Roman Catholic Diocese of Caiazzo

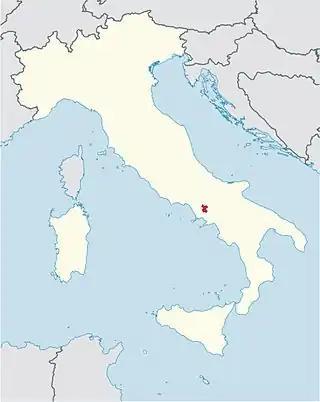
Map of diocese of Caiazzo

According to legend, Christianity was introduced into Caiazzo by Priscus, one of the seventy-two disciples of Jesus, first Bishop of Capua. The story is universally rejected. The first known bishop of Caiazzo was said to have been Arigisus, the exact time of whose episcopate is uncertain; however, as the name indicates, it could not have been before the beginning of the seventh century, when the Lombards settled in that region, since his name appears to be Lombard. The first documentary evidence for the Church of Caiazzo comes in a privilege granted by the Archbishop John of Capua to Bishop Urso; Archbishop John was consecrated in 967.